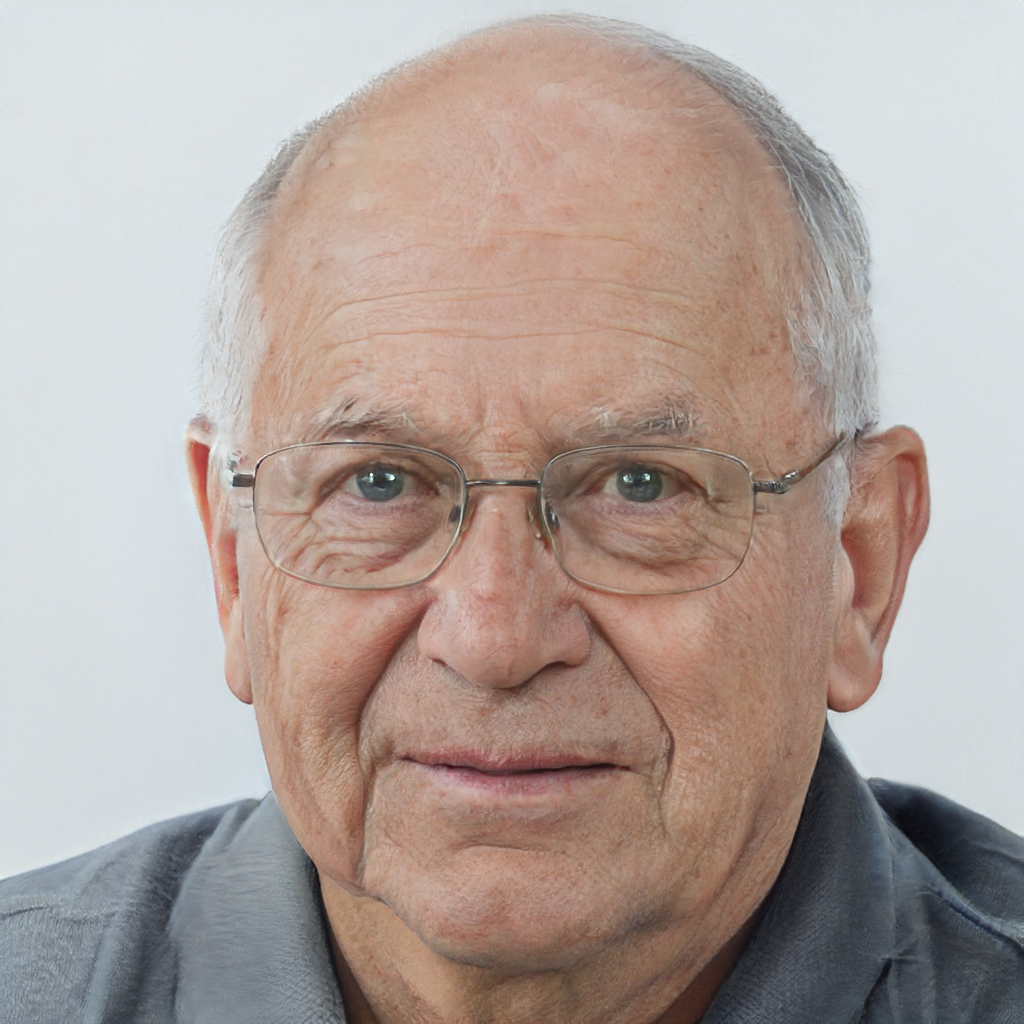
Gender: Male